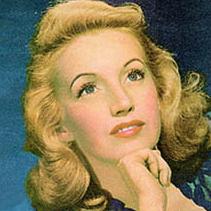
Age: 30